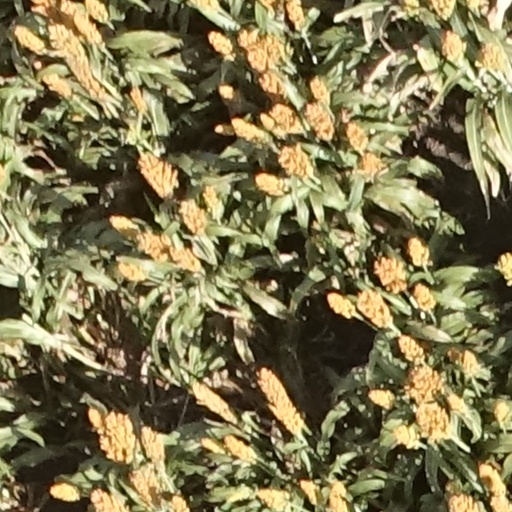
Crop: sorghum